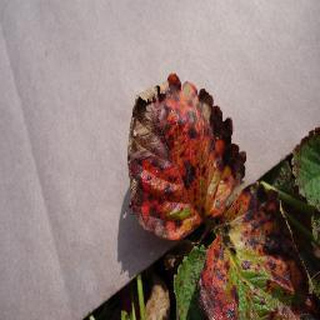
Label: strawberry_leaf_scorch